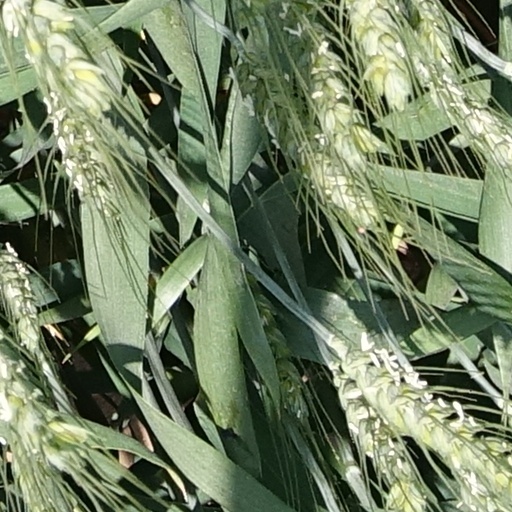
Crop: wheat